Toyota AA

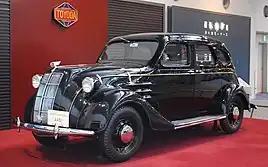
Replica of 1936 Toyota AA Standard Sedan

The A1 was the first prototype passenger car built by the company that became Toyota. It was redesigned and put into production as Toyota's first production cars, the AA sedan and the AB cabriolet. These were succeeded by the similar AE, AC and BA sedans.